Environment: real
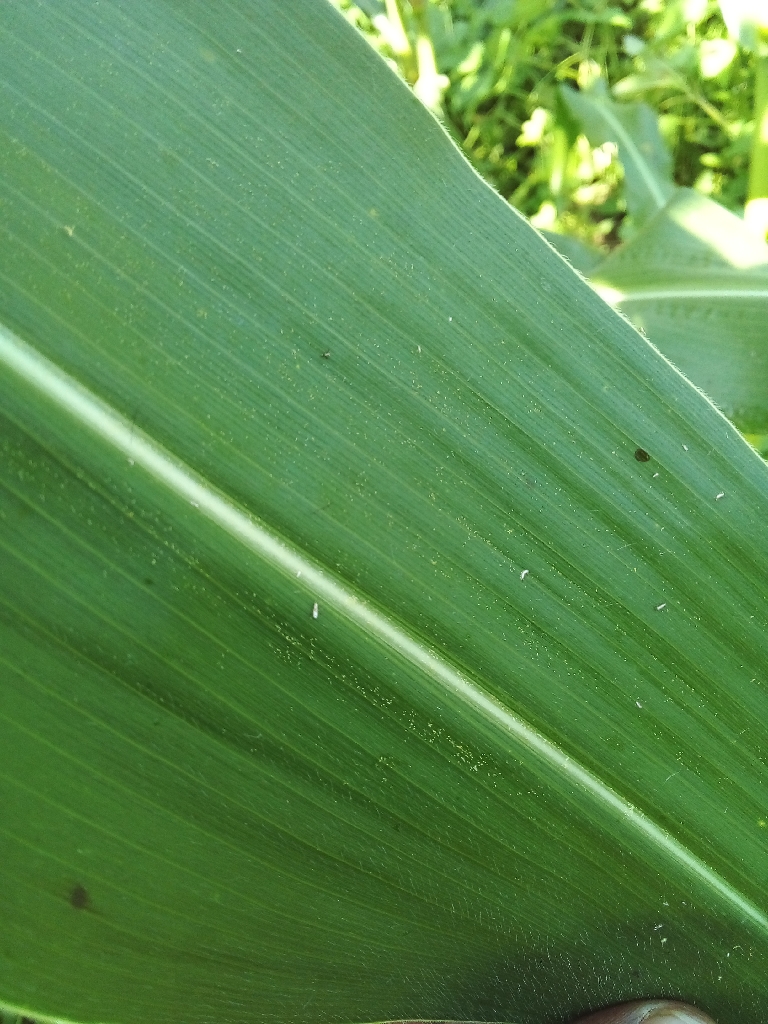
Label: healthy